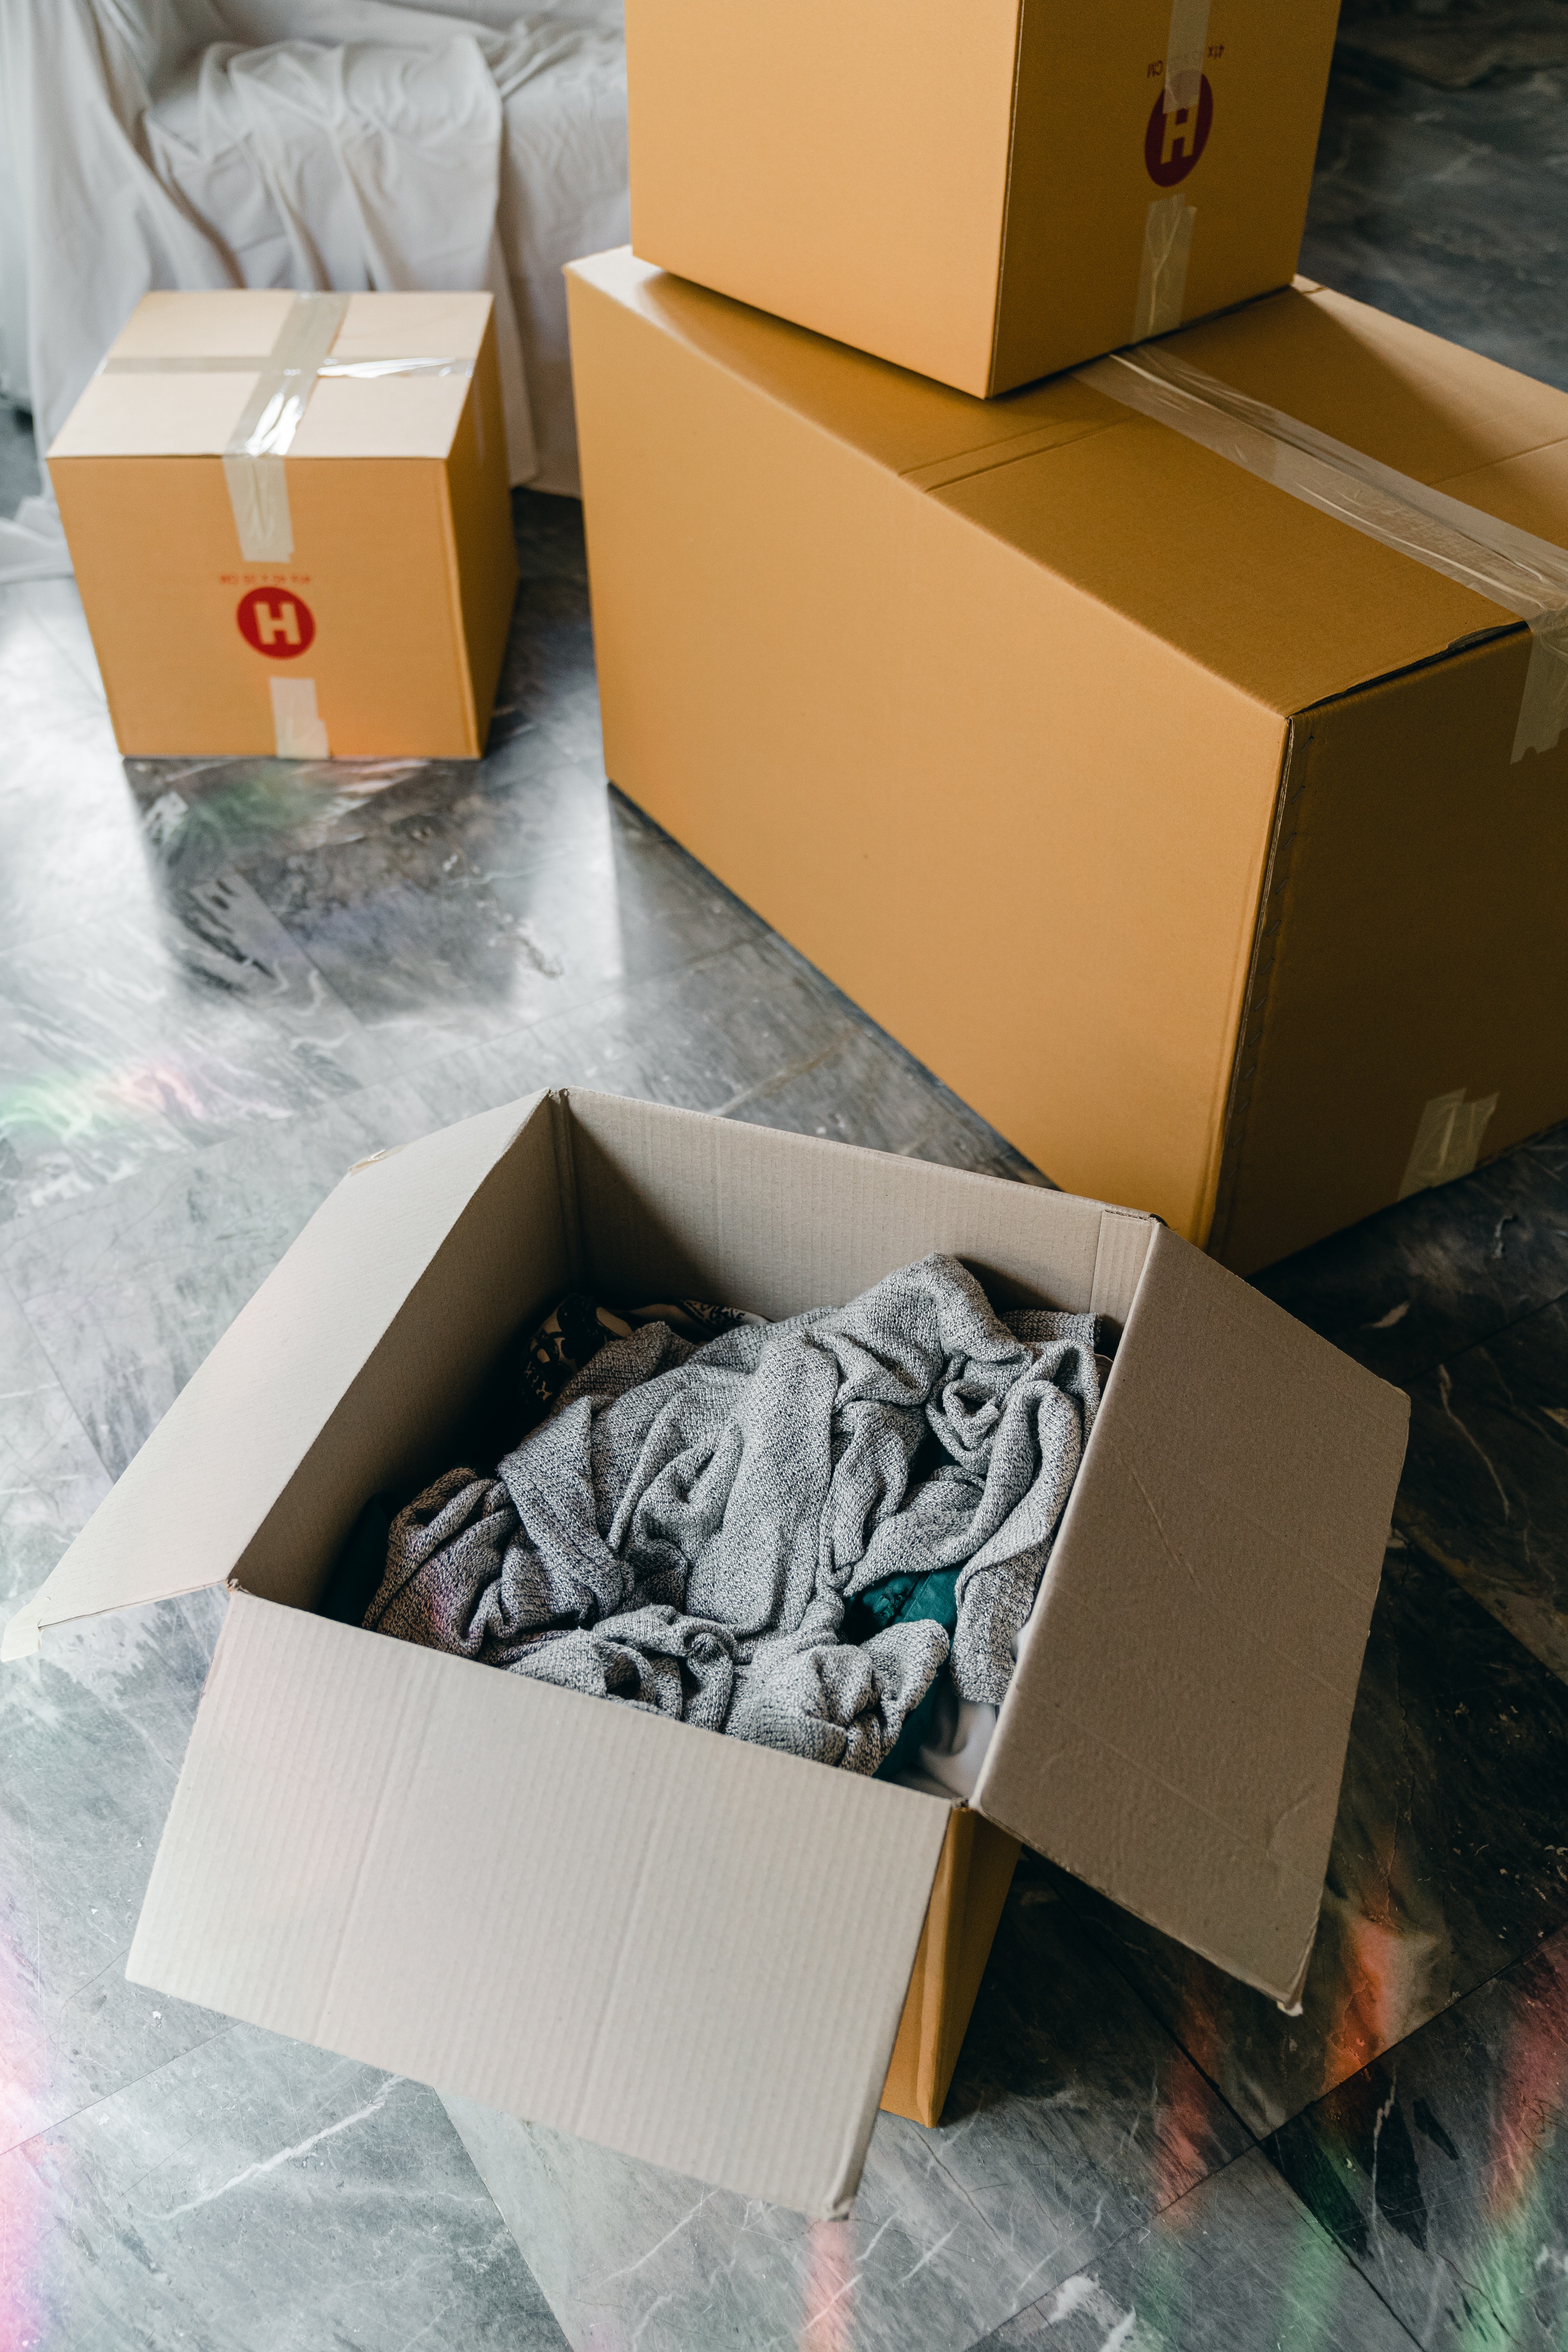
Label: cardboard